Guy Simonds

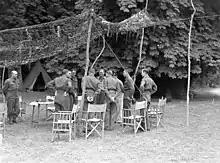
General Montgomery (eighth from left) talking with Lieutenant-General Simonds (ninth from left) and other senior officers of II Canadian Corps at Corps Headquarters in the Normandy bridgehead, France, July 20, 1944

In January 1944 he was recalled to the United Kingdom and, after being promoted to lieutenant-general on January 6, was made General Officer Commanding II Canadian Corps, which went on to take part in the Battle of Normandy and the subsequent advance through France. At the age of just forty, Simonds was purported to be the youngest corps commander in the British Empire. Simonds made numerous personnel changes: The Chief Engineer, Chief Medical Officer and the Commander Corps Royal Artillery (CCRA) were sacked, and F. F. Worthington was replaced as commander of the 4th Canadian (Armoured) Division. Talented officers such as George Kitching, Bruce Matthews and Geoffrey Walsh were brought by Simonds from Italy to II Corps. In his instructions to his officers in February 1944, Simonds noted that the Wehrmacht always fought its defensive battles the same way; namely a thinly manned series of outposts, behind which were a series of strongly held dug-in positions that could bring down interlocking machine gun and mortar fire. Simonds further noted the Wehrmacht would always launch aggressive counter-attacks in face of an Allied attack, stating: ...success of the offensive battle hinges on the defeat of the German counter-attacks, with sufficient of our own reserves in hand to launch a new phase as soon as the enemy strength has spent itself. The defeat of these counter-attacks must form part of the original plan of attack which must include arrangements for artillery support and forward moves of infantry-supporting weapons—including tanks—on the objective. As Simonds had been trained as a "gunner", as artillerymen were known in the Canadian Army, artillery played a significant role in his planning for offensives with the divisions attacking along narrow points as divisional artillery was only capable of supporting one brigade at a time.